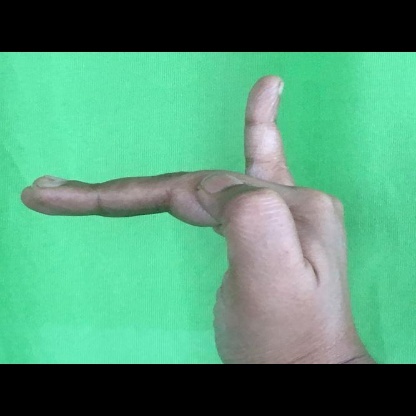
Mudra: Hamsapaksha